Samuel Goldwyn

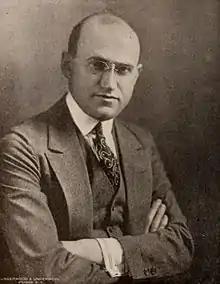
Goldwyn in 1919

In 1913, Goldwyn, along with his brother-in-law Jesse L. Lasky, Cecil B. DeMille, and Arthur Friend formed a partnership, The Jesse L. Lasky Feature Play Company, to produce feature-length motion pictures. Film rights for a stage play, "The Squaw Man", were purchased for $4,000 and Dustin Farnum was hired for the leading role. Shooting for the first feature film made in Hollywood began on December 29, 1913.